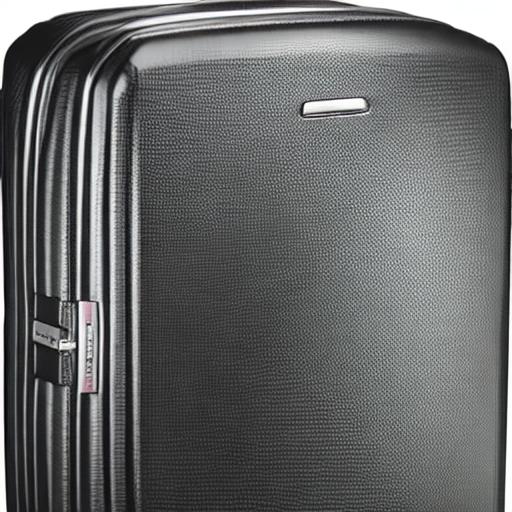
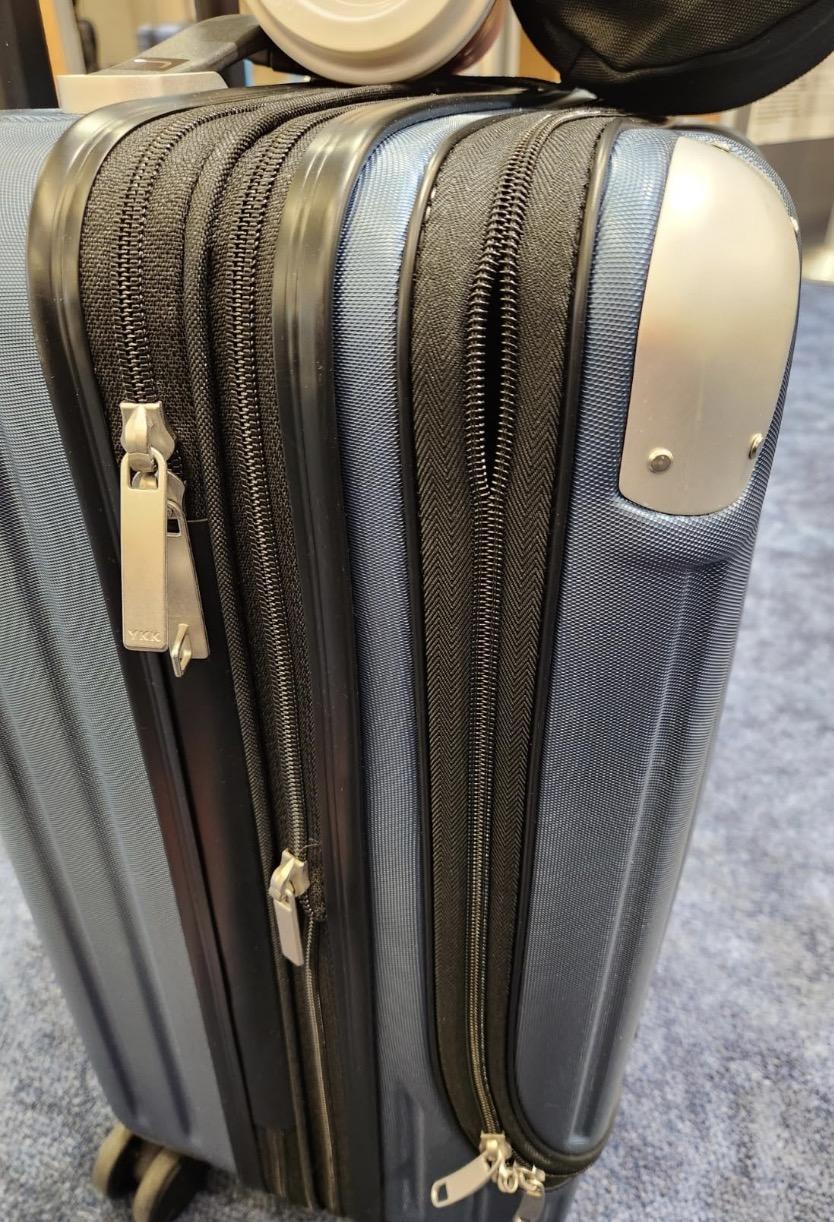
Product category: items_tea
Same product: no